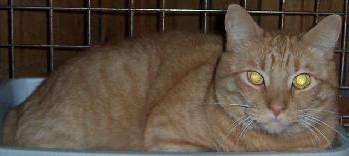
cat